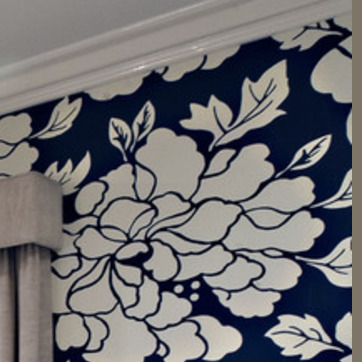
Material: wallpaper